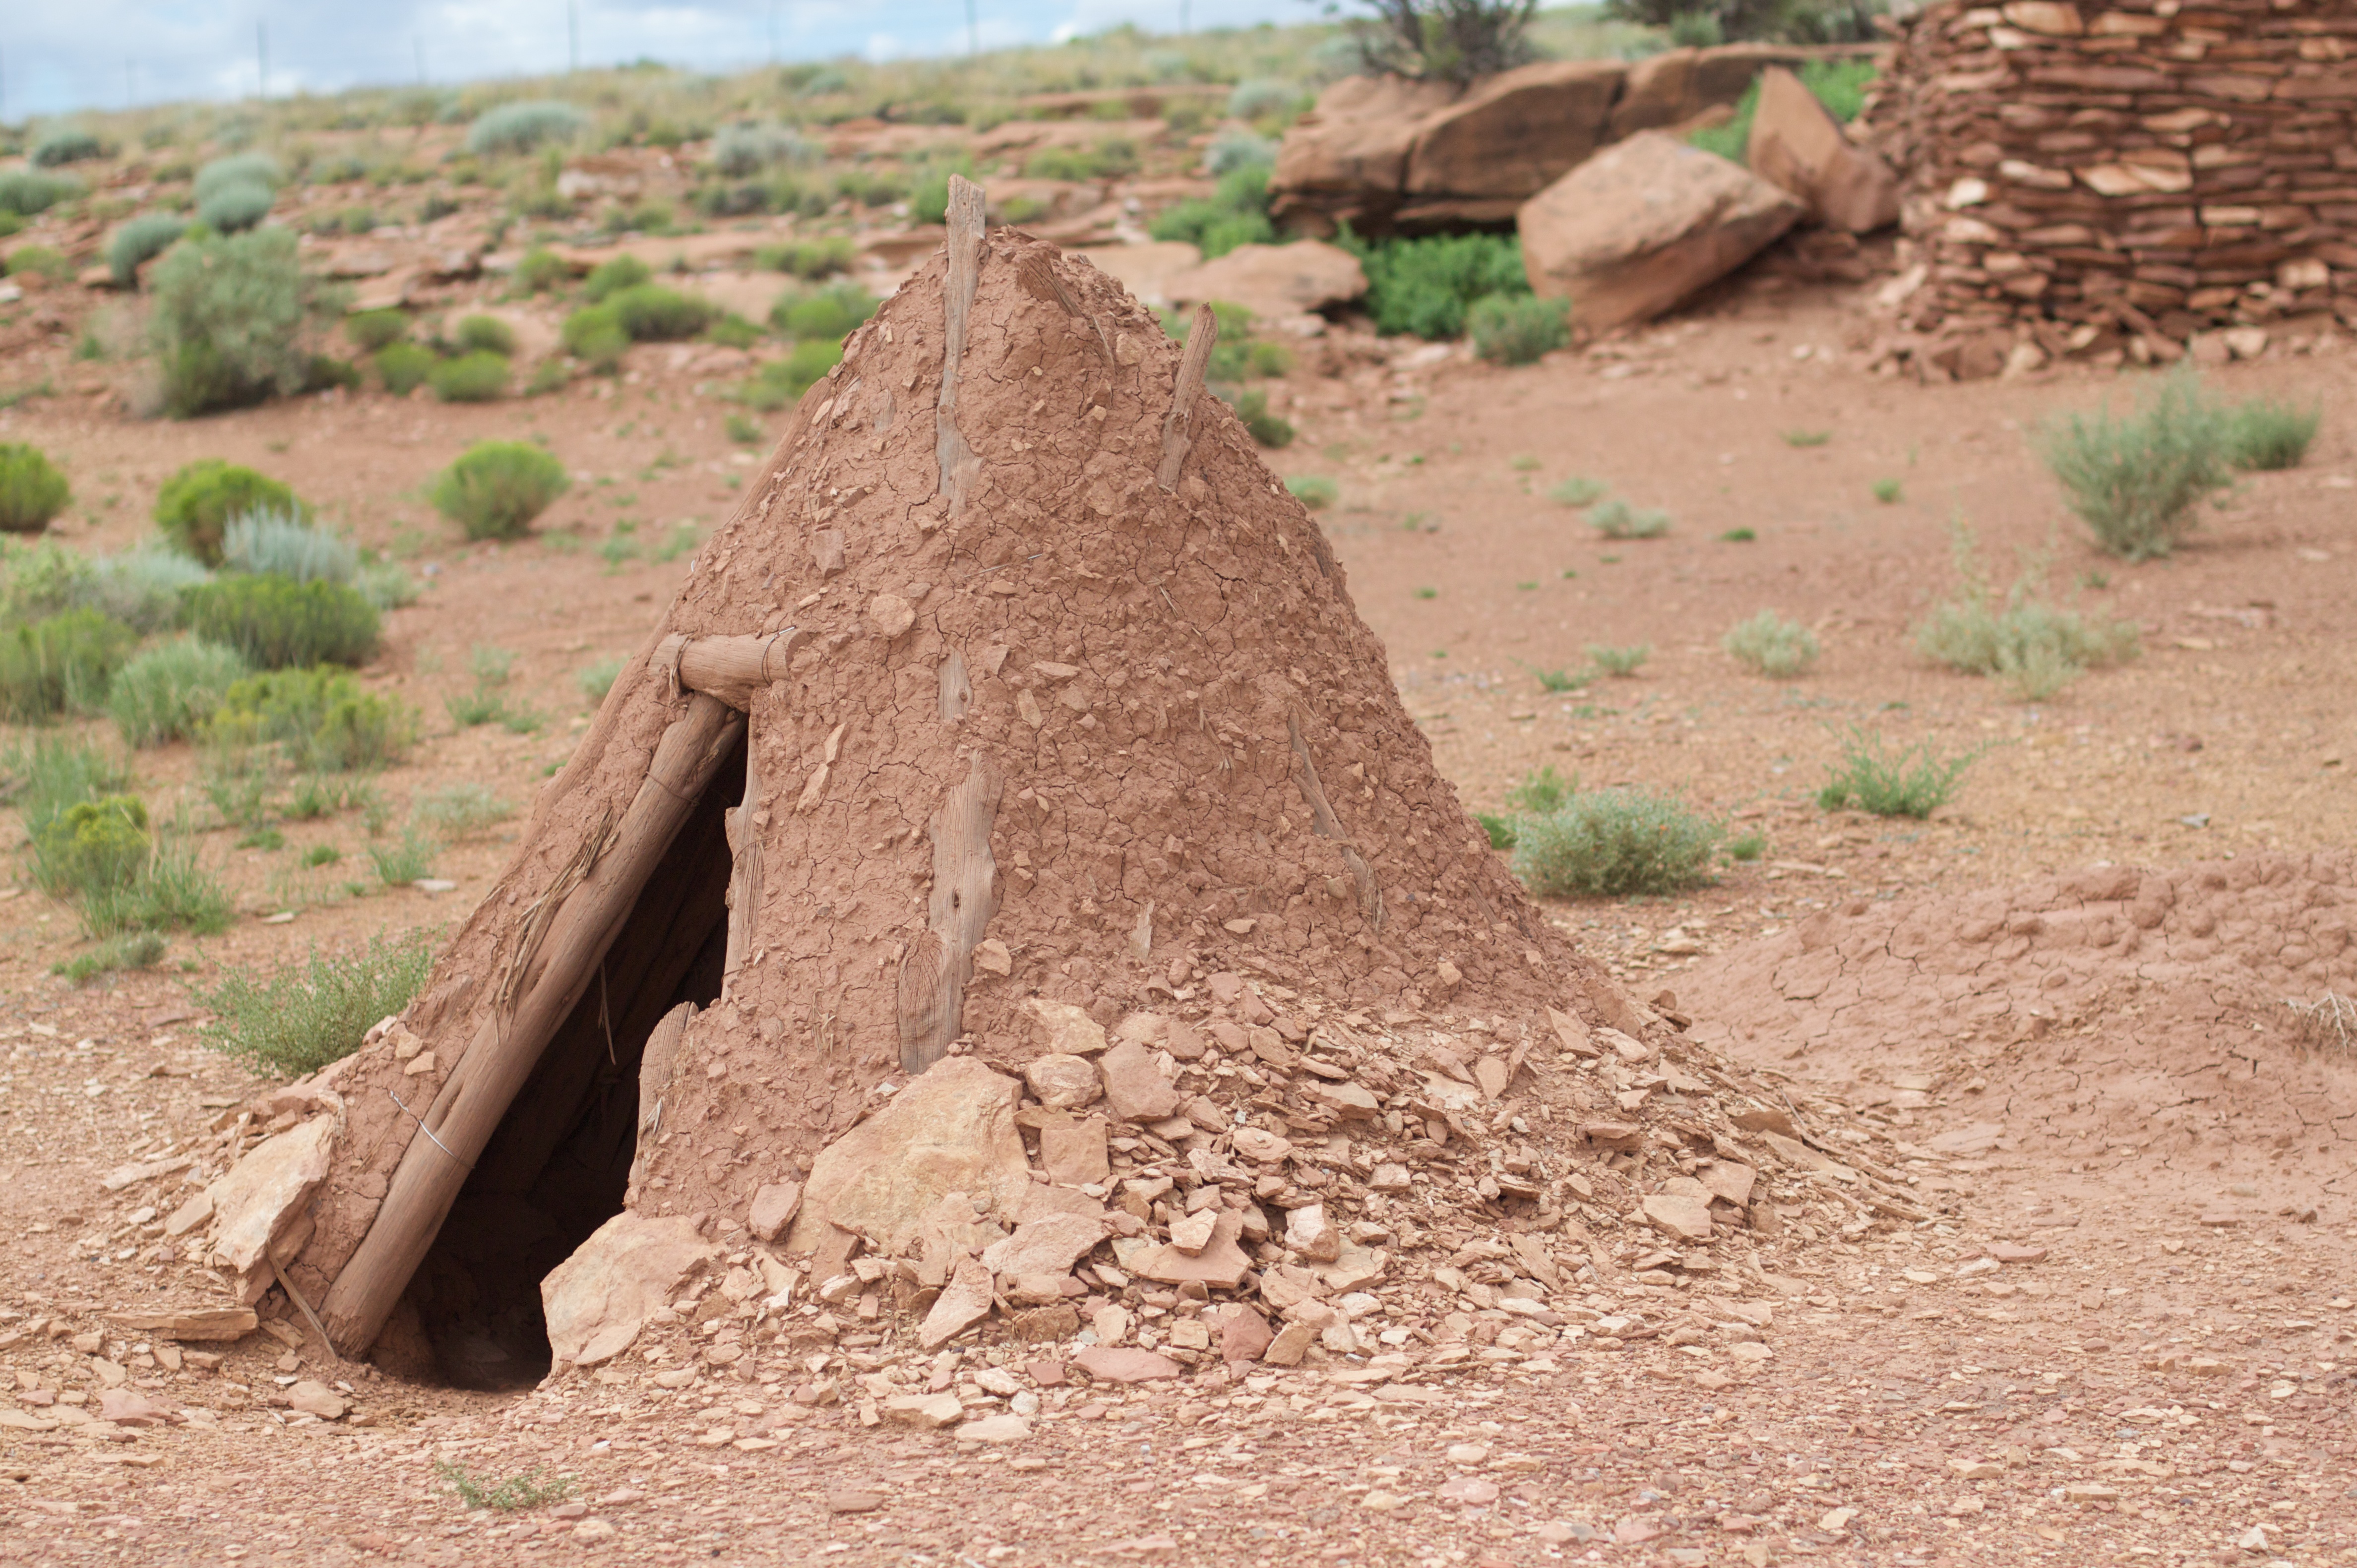
sand, monument, soil, material, geology, rockartranch, wadi, ancient history